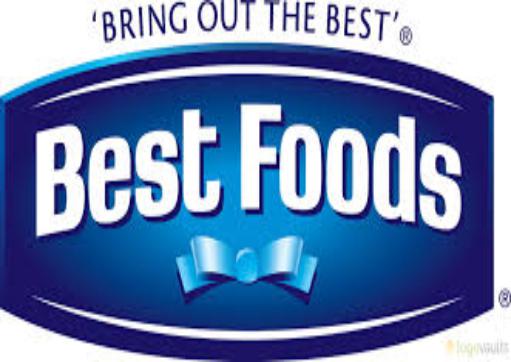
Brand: Best Foods
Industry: Food